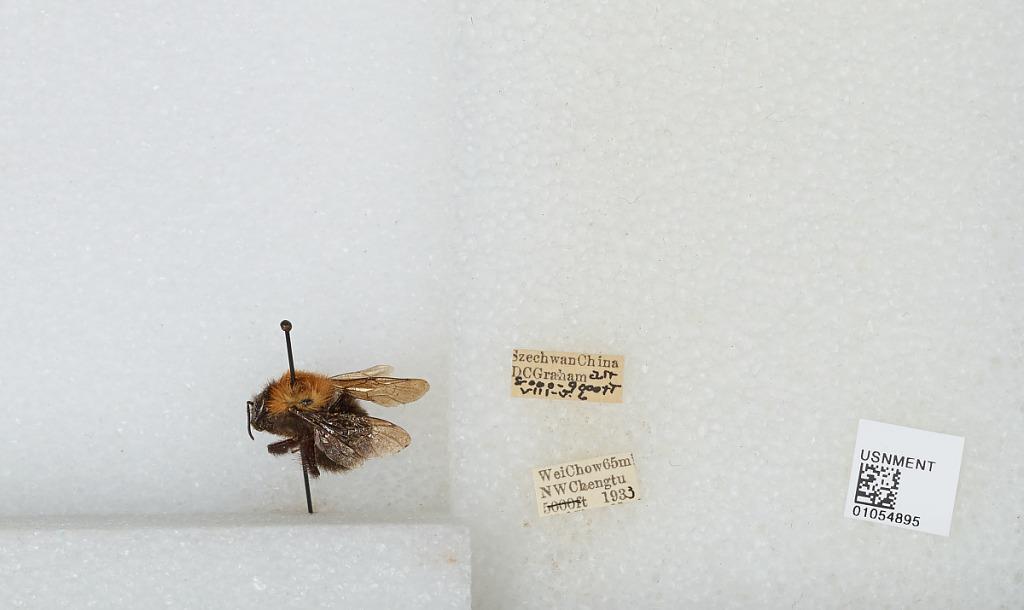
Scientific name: Bombus sp.
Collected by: D. Graham
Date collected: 1933-8-5
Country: China
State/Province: Sichuan
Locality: Wei Chow 65 mi NW Chengdu